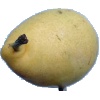
Label: Pear 2